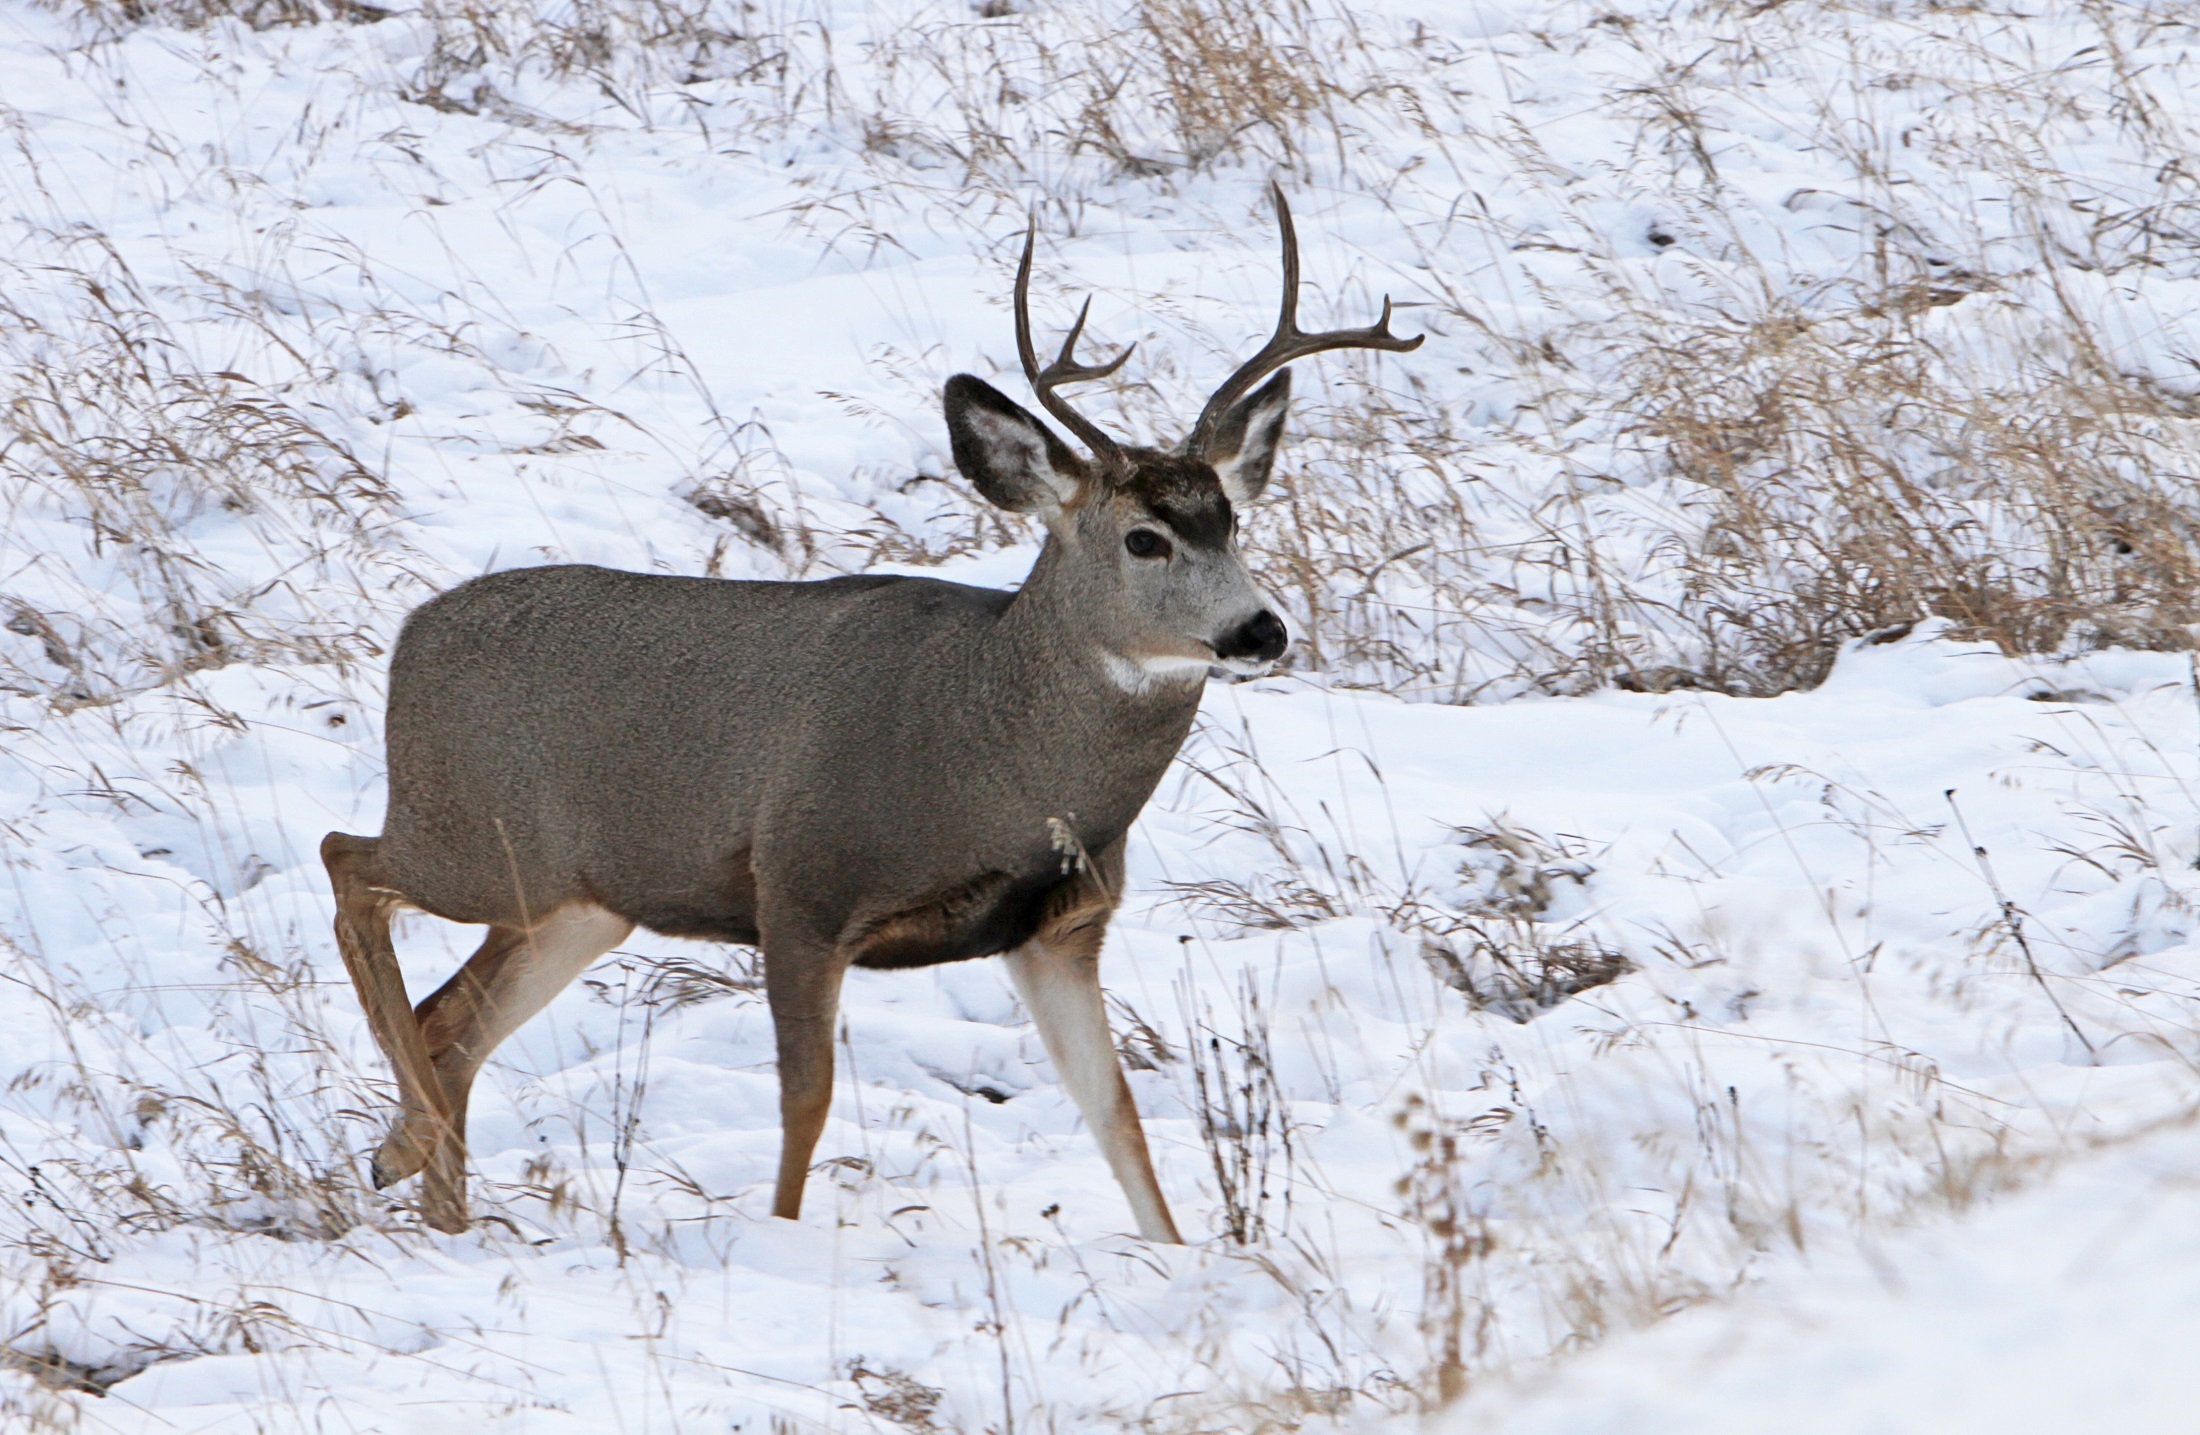
nature, snow, winter, meadow, looking, male, wildlife, deer, usa, mammal, rack, fauna, majestic, outdoors, reindeer, vertebrate, antlers, horns, wyoming, buck, mule deer, yellowstone national park, white tailed deer, musk deer